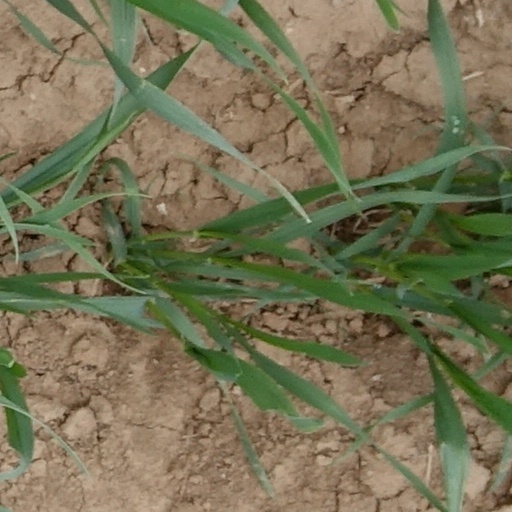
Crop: wheat